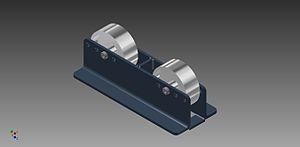
Assemblage soudé dans Autodesk Inventor 2012.